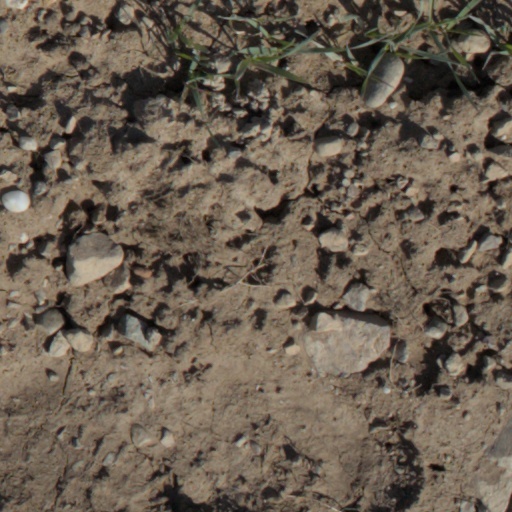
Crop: wheat